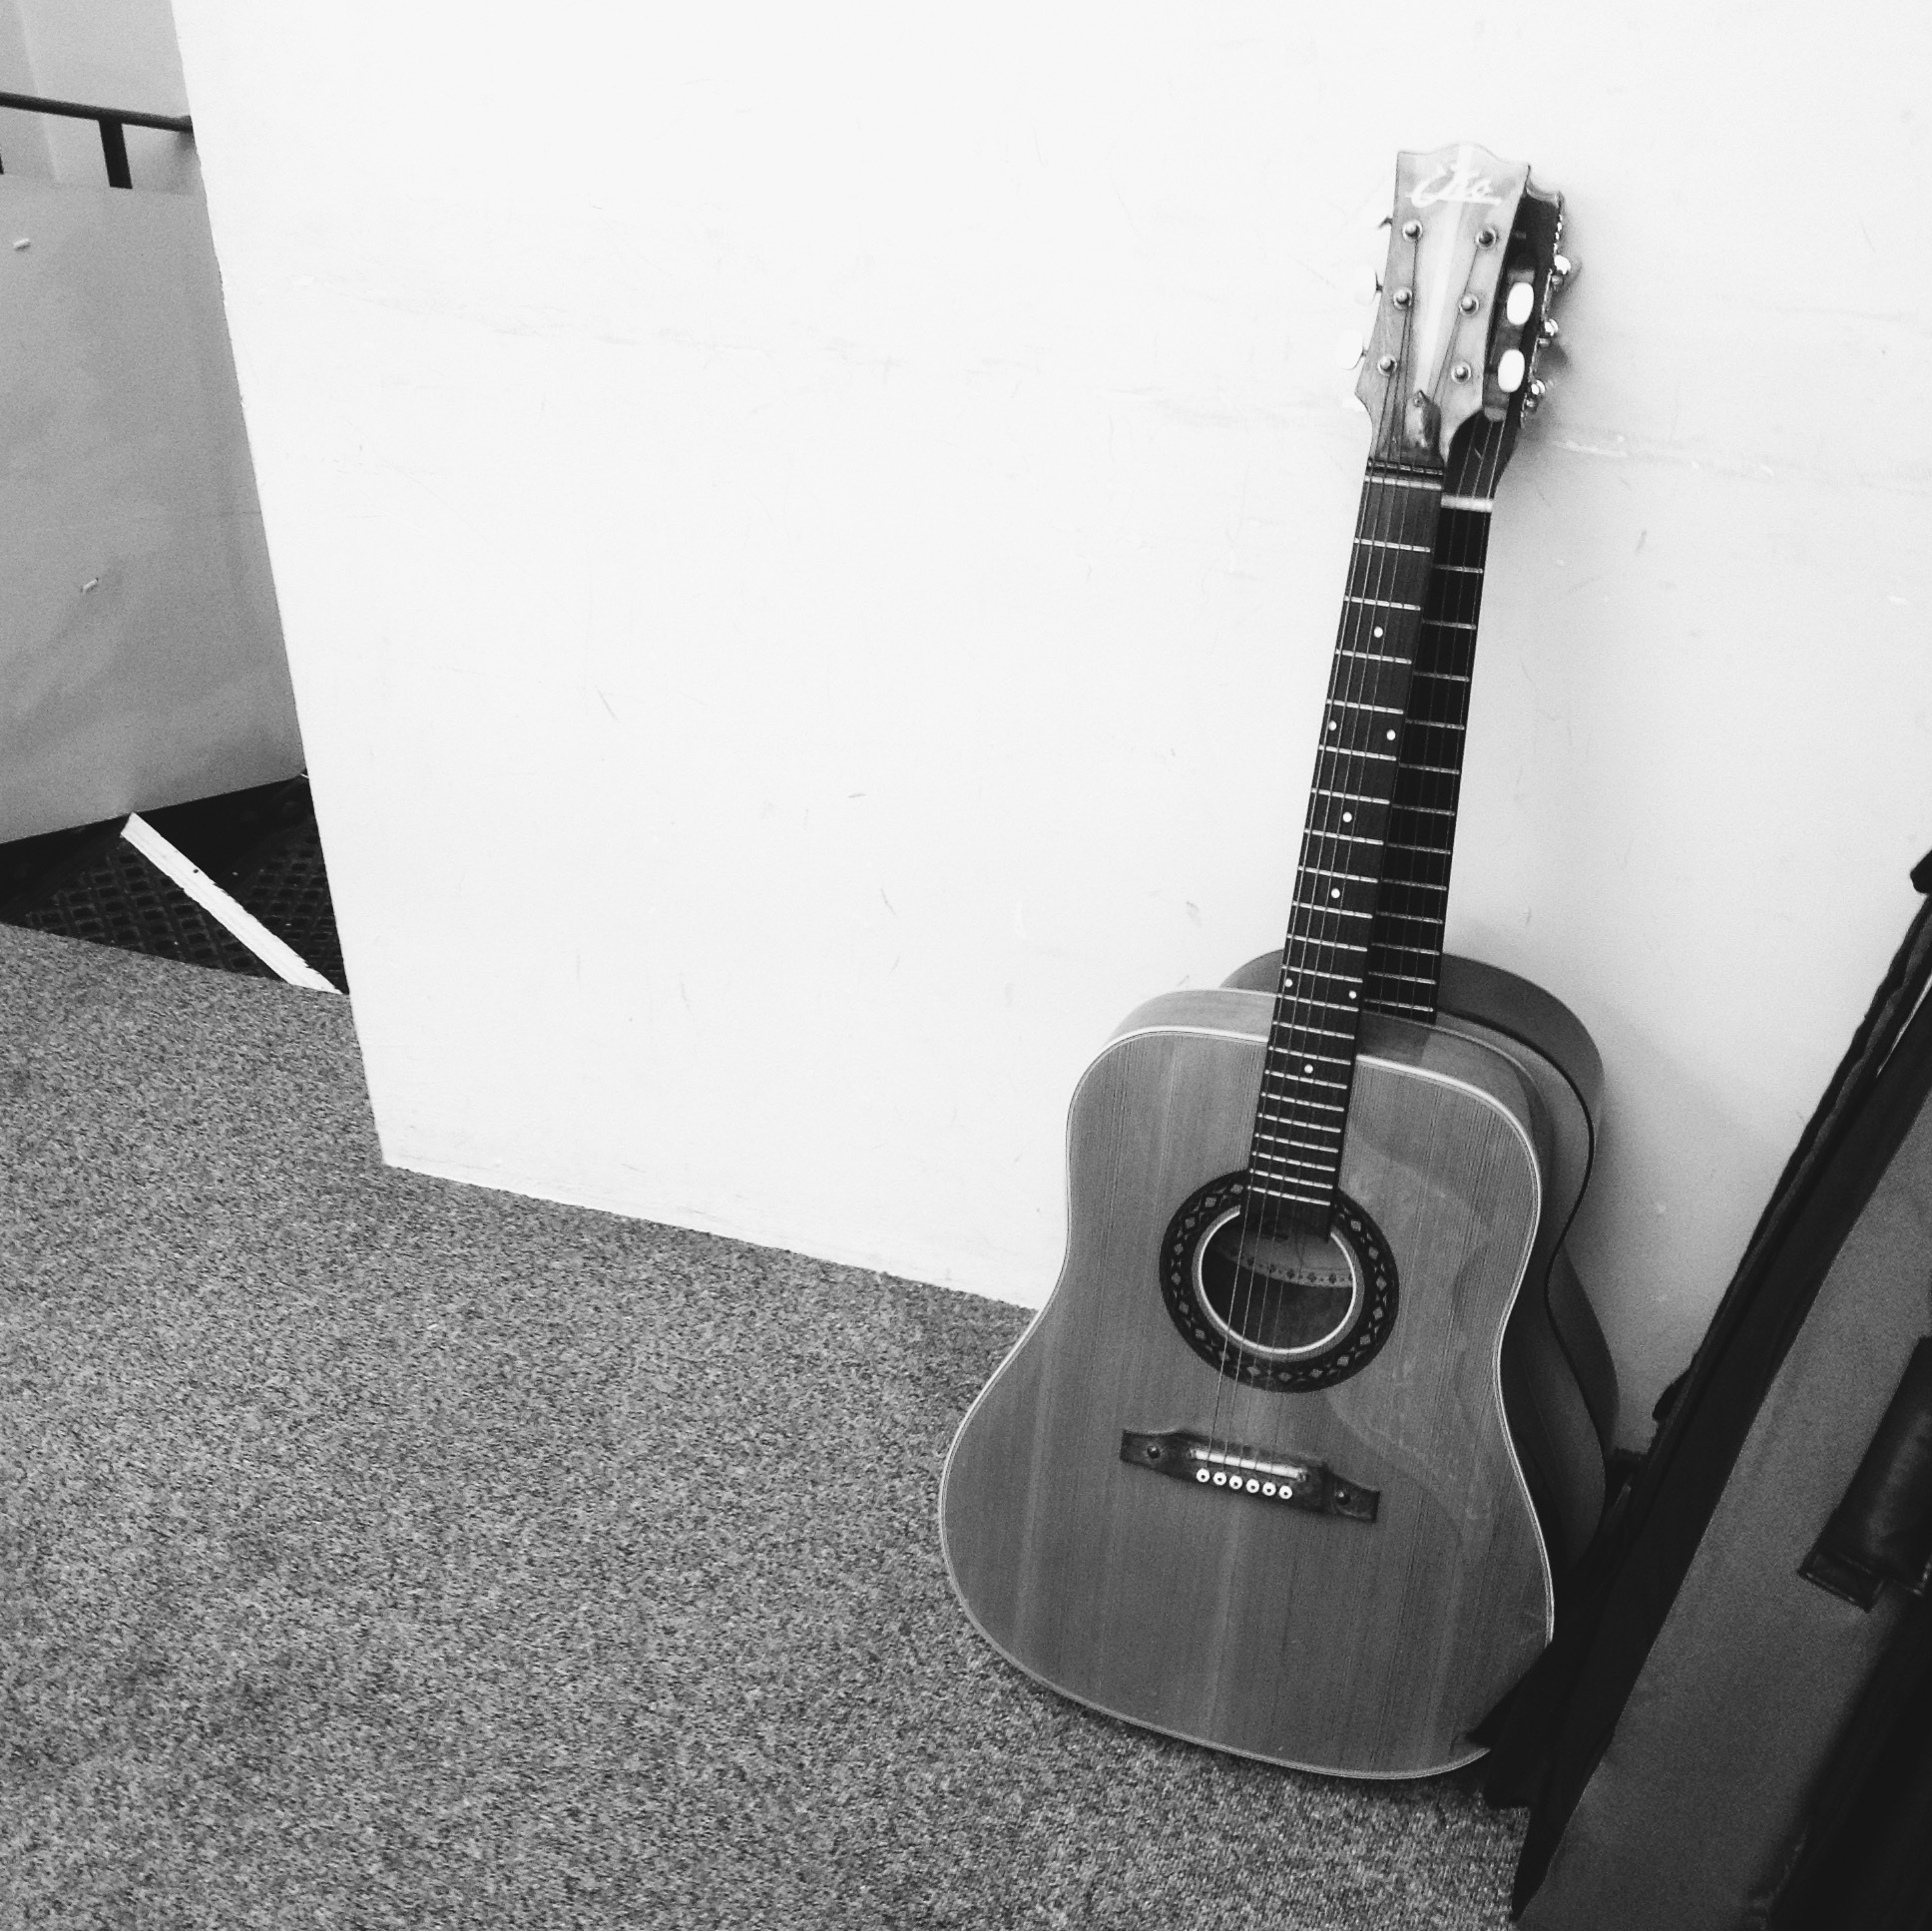
guitar, black, white, black and white, acoustic guitar, musical instrument, plucked string instruments, string instrument, monochrome, monochrome photography, electric guitar, bass guitar